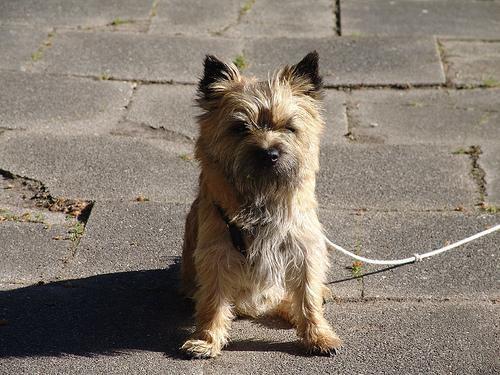
cairn